Herlinda Sánchez Laurel

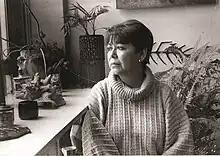
Herlinda Sánchez Laurel

Herlinda Sánchez Laurel (May 24, 1941 – February 21, 2019) was a Mexican artist and art professor at the Universidad Nacional Autónoma de México. Her career has been recognized by membership in the Salón de la Plástica Mexicana, and awards from the state of Baja California, the Palacio de Bellas Artes and the International Coordination of Women in Art among others.